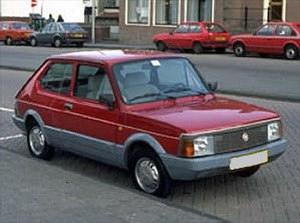
Seat / Modeller
SEAT, S.A. er en spansk bilproducent med hovedsæde i Martorell nær Barcelona. Virksomheden blev grundlagt 9. maj 1950 af Instituto Nacional de Industria, et statsejet industri-holdingselskab.